Oscar L. Chapman

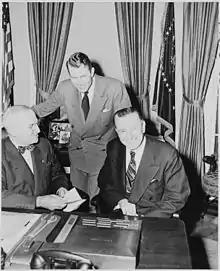
Secretary of the Interior Oscar L. Chapman (right), Under Secretary of the Interior Jebby Davidson (center), and President Harry S. Truman, (December 21, 1950).

In 1939, Chapman was an early victim of the House Committee on Un-American Activities, as then-chairman Martin Dies, Jr. published a list of the government employees who were members of a Communist-controlled organization (Chapman was considered a member because there was a record that he had contributed two dollars to the American League for Peace and Democracy, which was raising money for the loyalists during the Spanish Civil War).